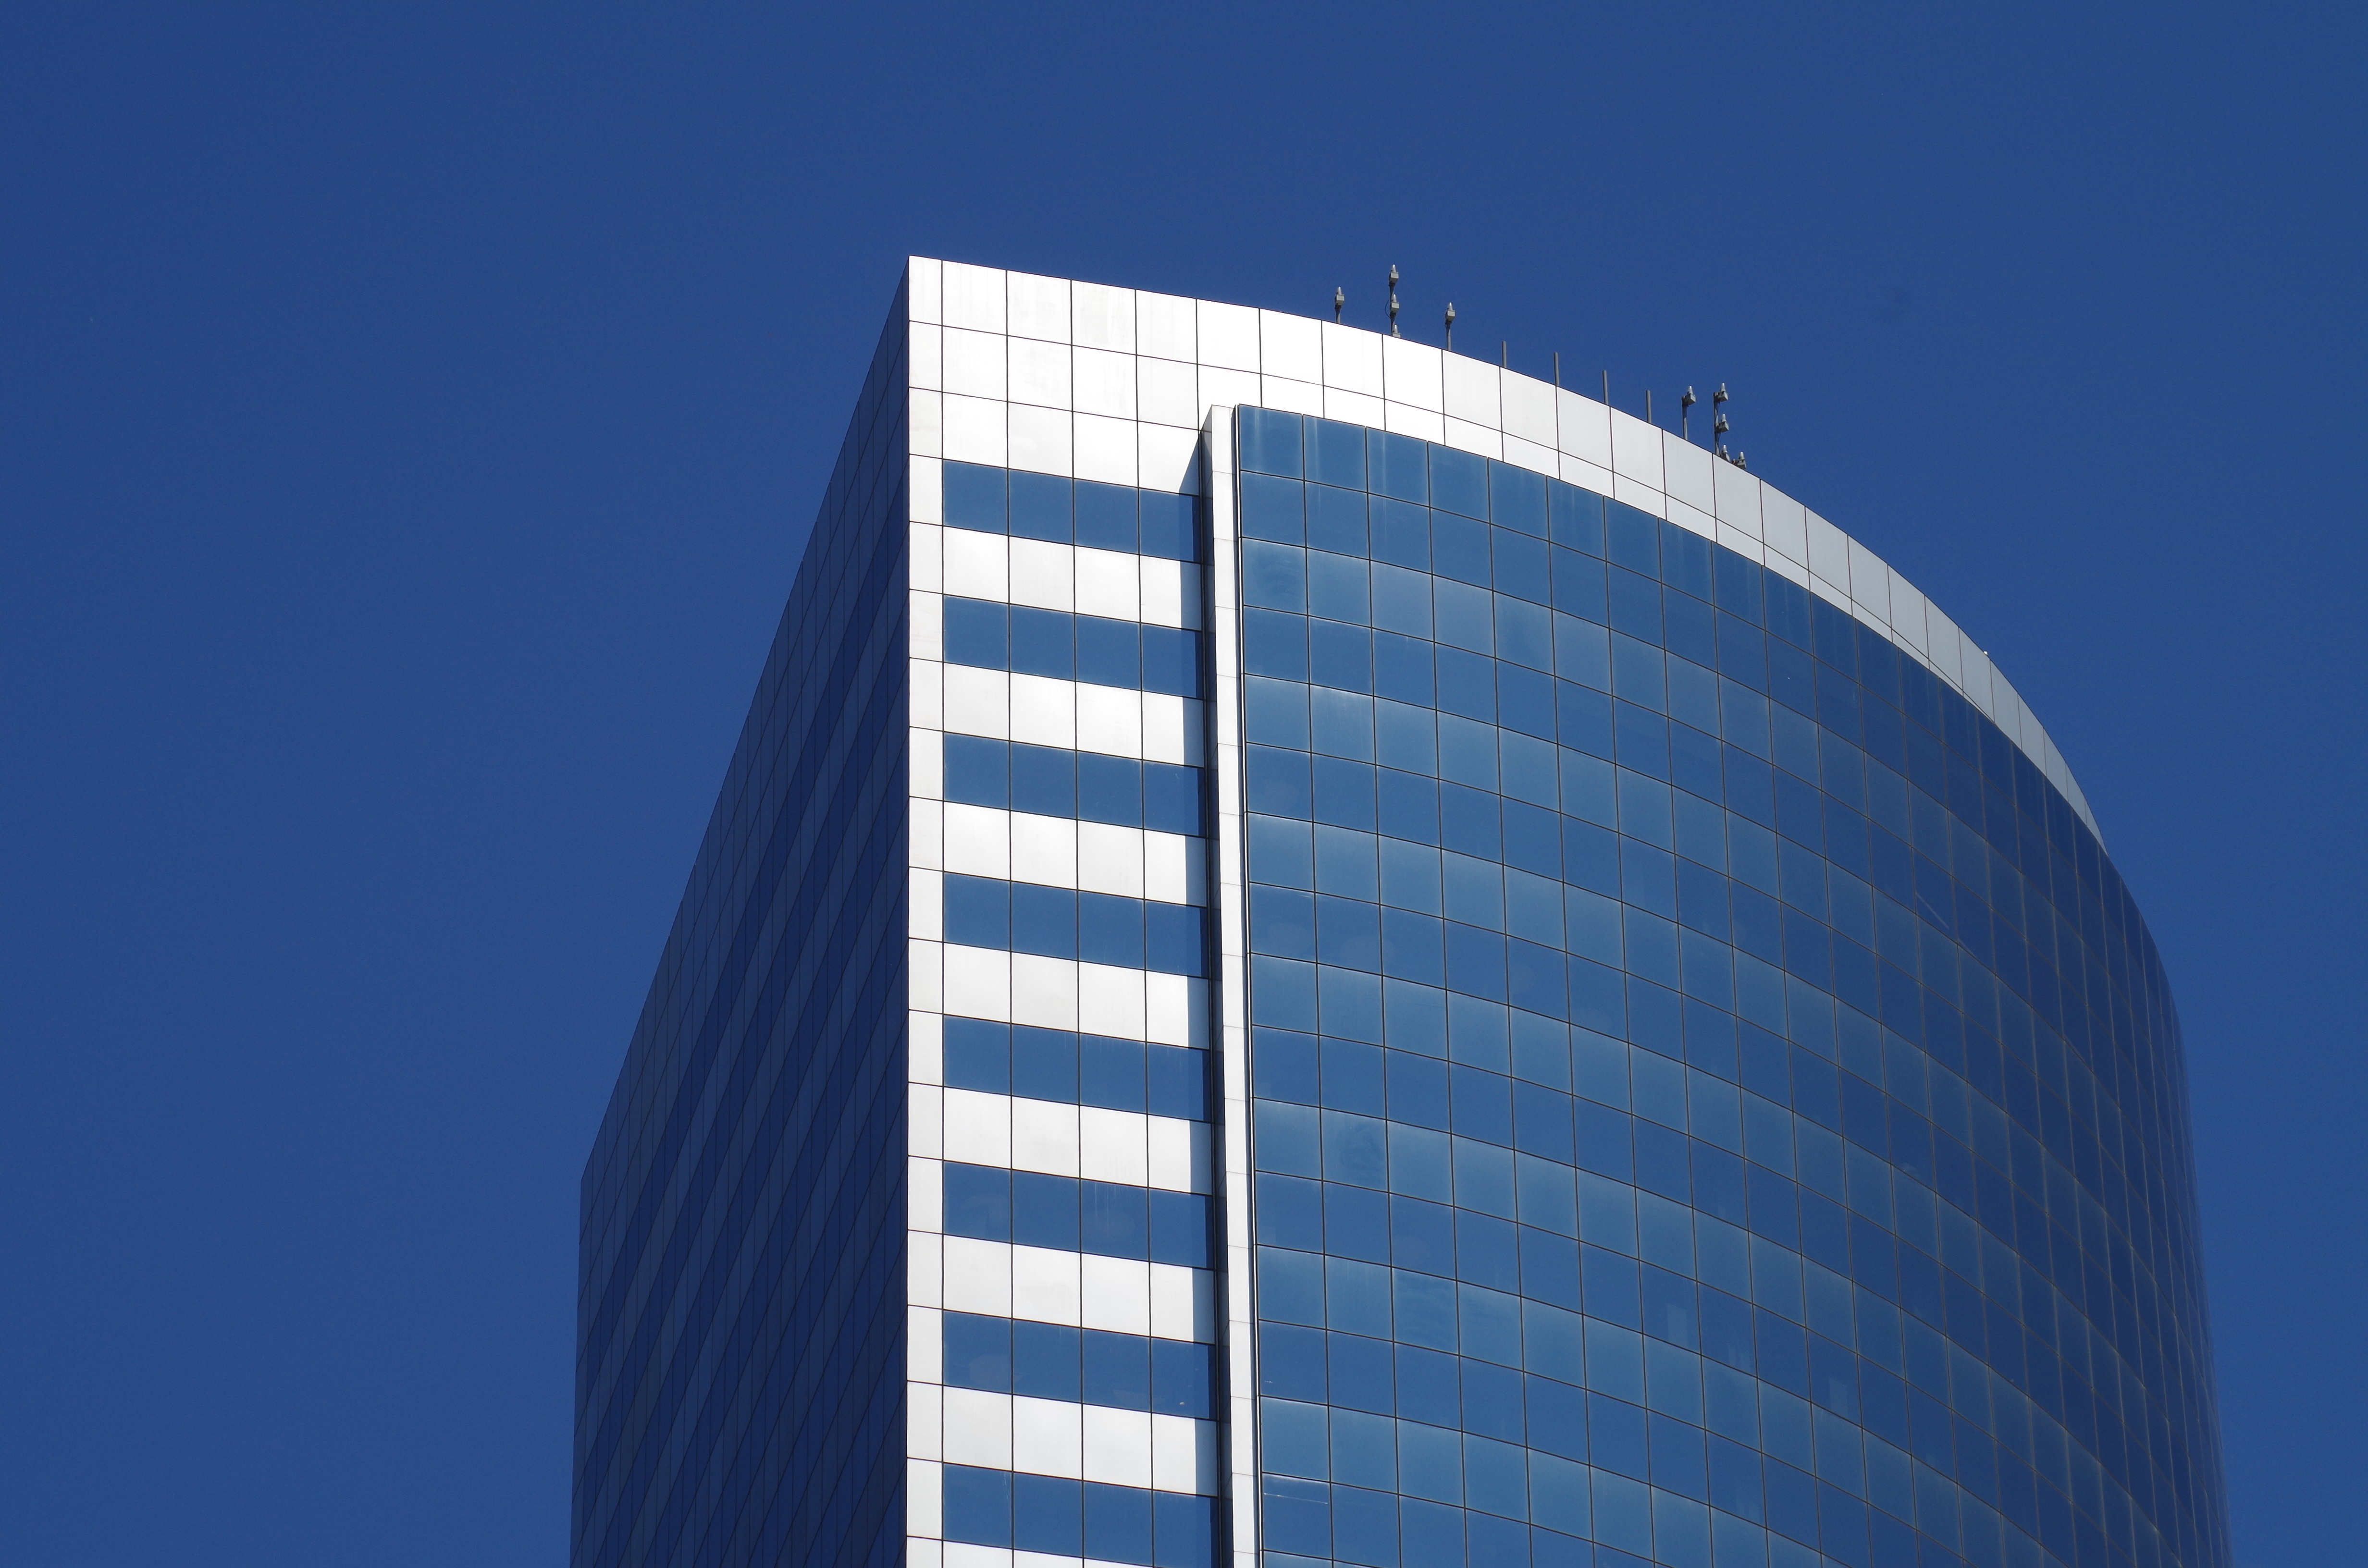
architecture, glass, building, skyscraper, new york, line, tower, america, landmark, facade, blue, modern, tower block, symmetry, views, headquarters, the office of the